Otto Pittinger

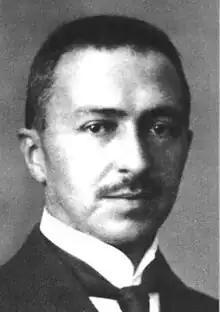
Otto Pittinger as leader of "Bund Bayern und Reich"

Otto Pittinger (born 12 February 1878 in Wörth an der Donau; died August 1926 in Munich) was a Bavarian medical officer, politician and soldier. He was an influential leader in Bavarian politics during the early days of the Weimar Republic, and was leader of the "Bund Bayern und Reich".